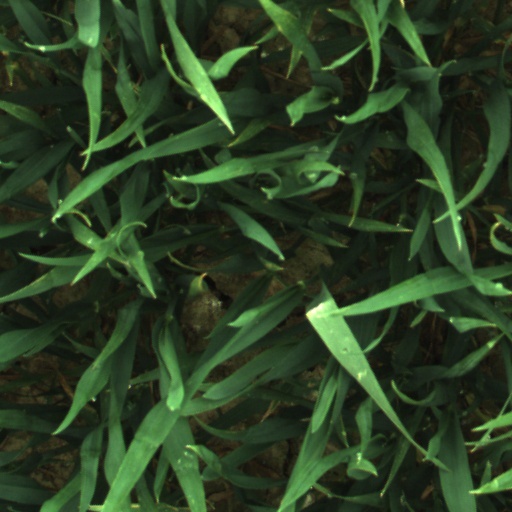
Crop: wheat